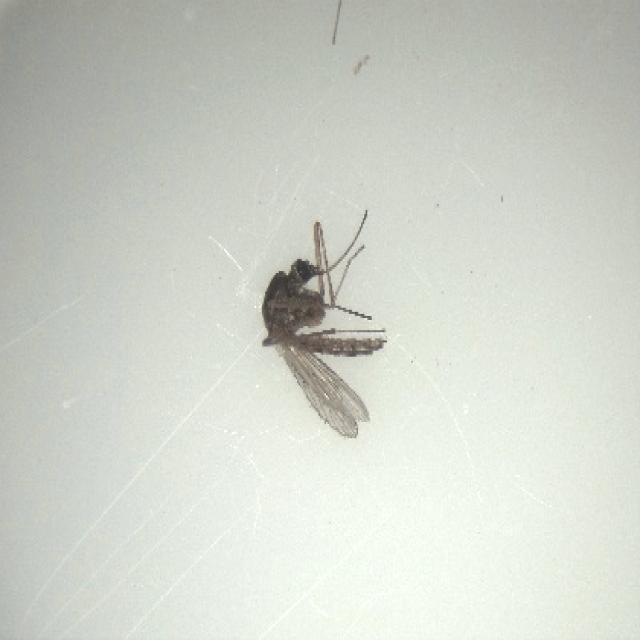
Species: aedes_vexans